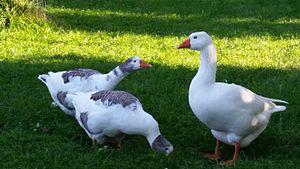
A gauche deux oies femelle West of England, a droite un gars
L'oie d'Angleterre occidentale est une race d'oie domestique originaire du Sud-Ouest de l'Angleterre.
Cette liste des races d'oie domestique n'est pas exhaustive. Les races de type Anser anser et Anser cygnoides ne sont pas différenciées car les croisements ont été tels que seules des analyses génétiques poussées permettraient de définir le pourcentage de l'une et l'autre dans les races.. Certaines races portent des noms différents selon les pays avec souvent des traductions erronées ou des dénominations fantaisistes. L'oie de Lege est un bon exemple : Lege en allemand signifie pondeuse. La Deustche Legegans est donc tout simplement une oie pondeuse allemande. L'oie de Guinée vient en fait de Chine. L'oie africaine de Hong Kong. Les dénominations erronées ainsi que les noms étrangers d'origine renvoient à la dénomination correcte.